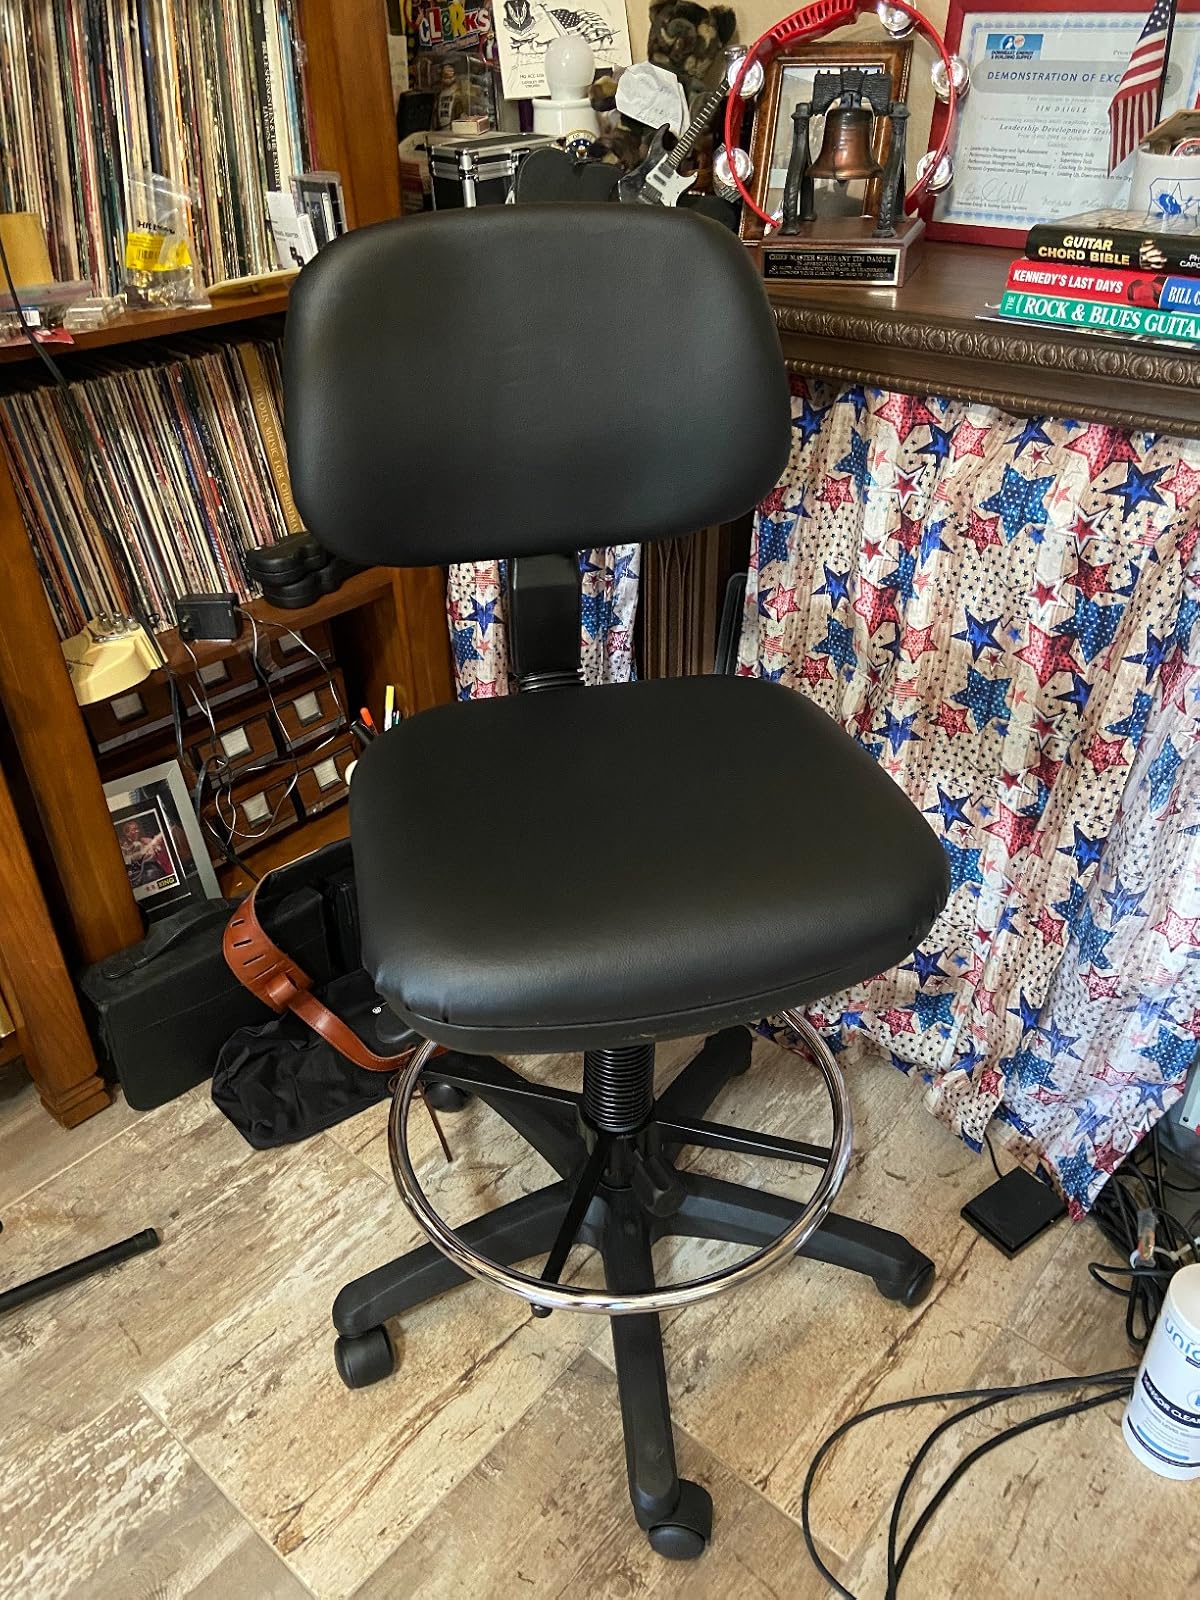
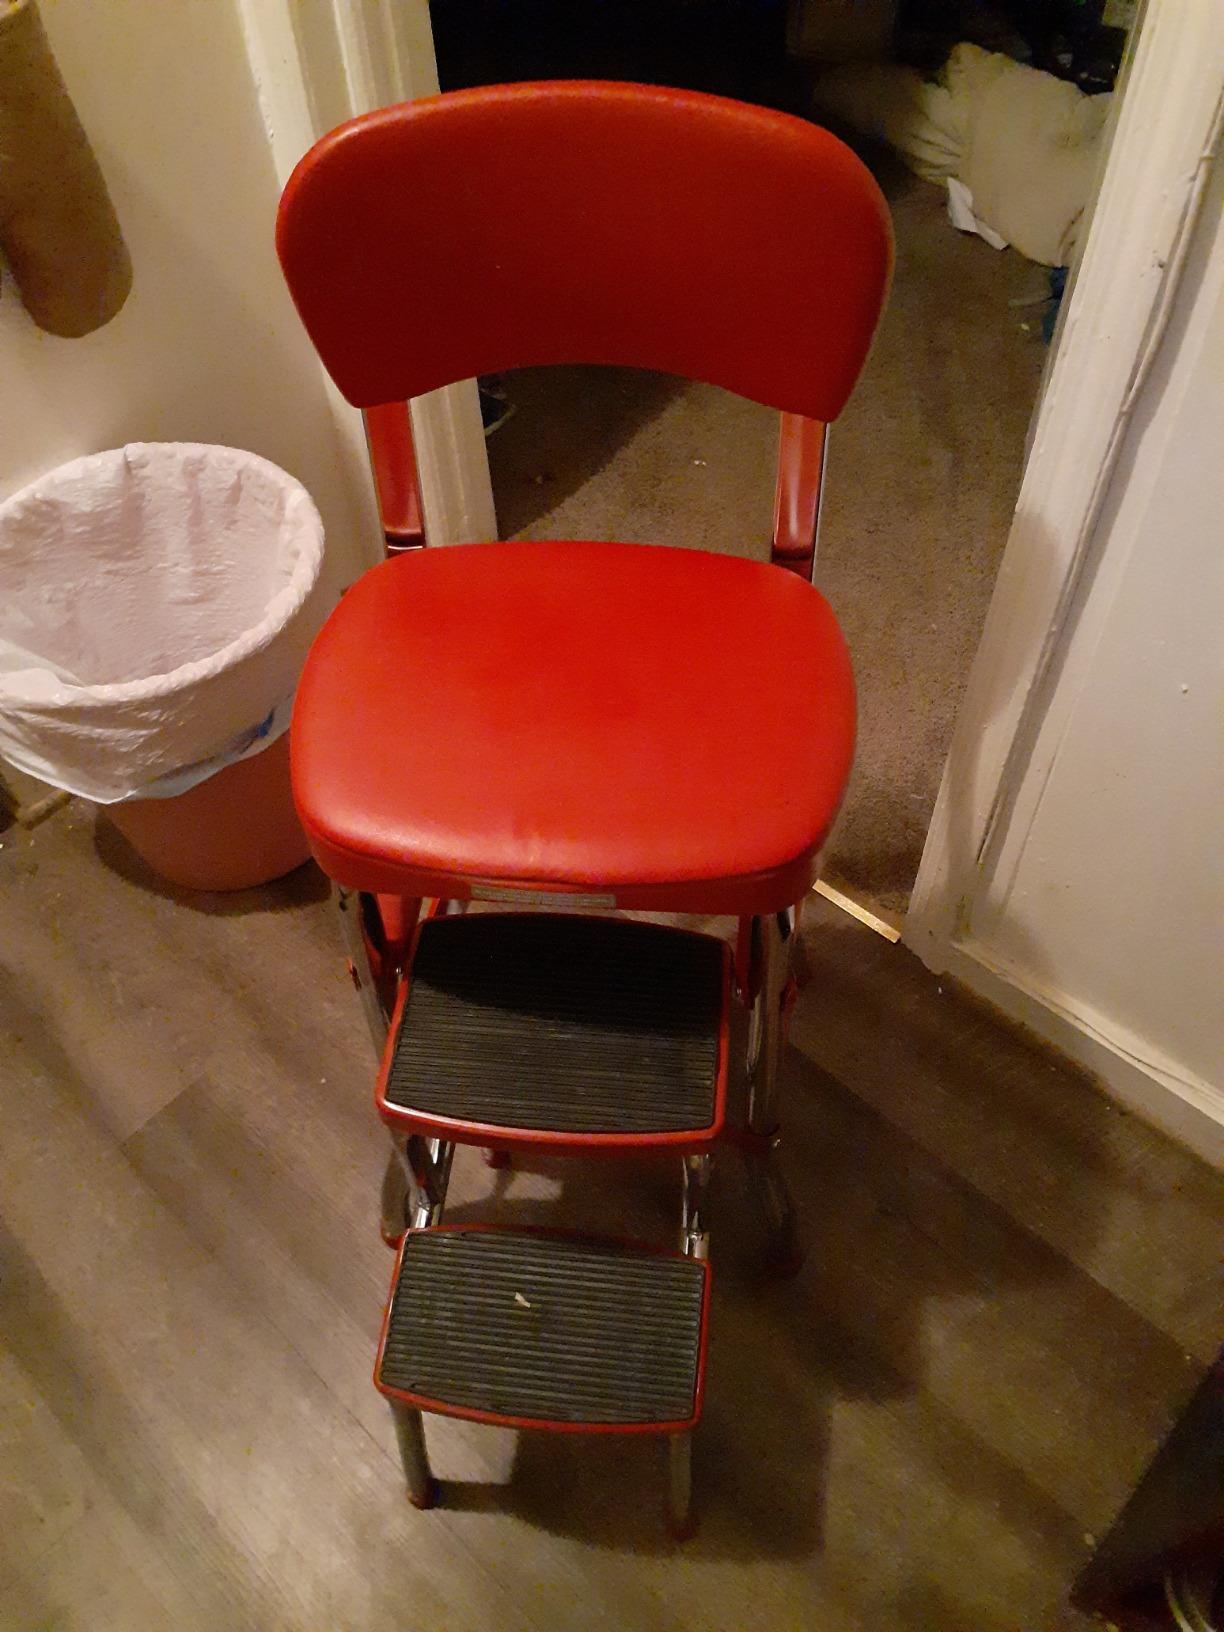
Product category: items_chair
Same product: no